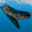
Label: airplane